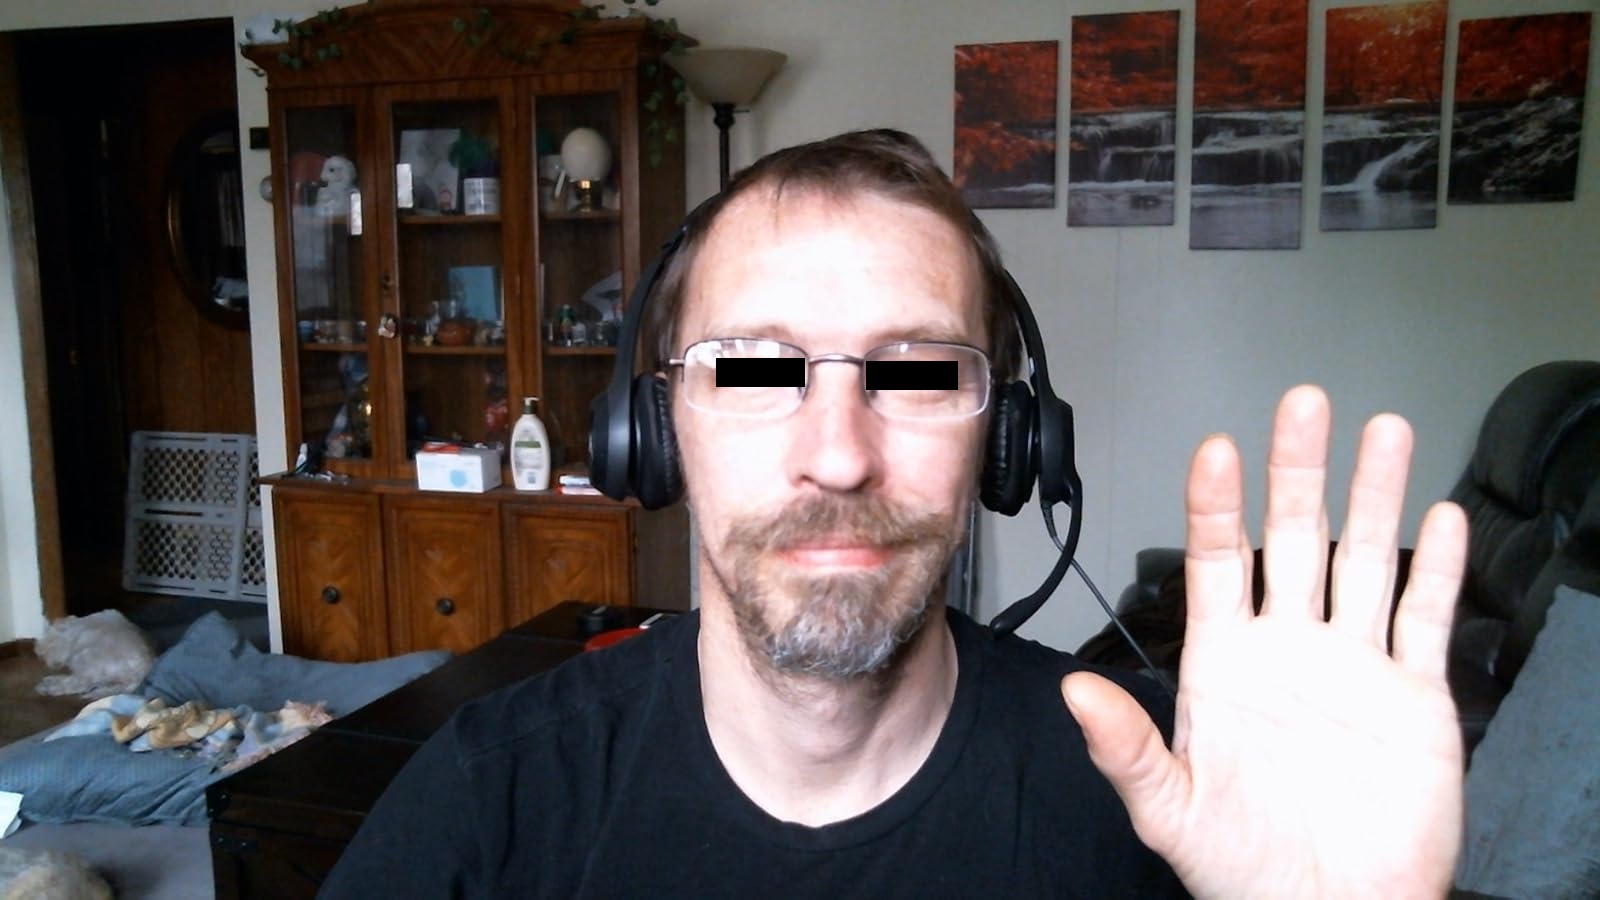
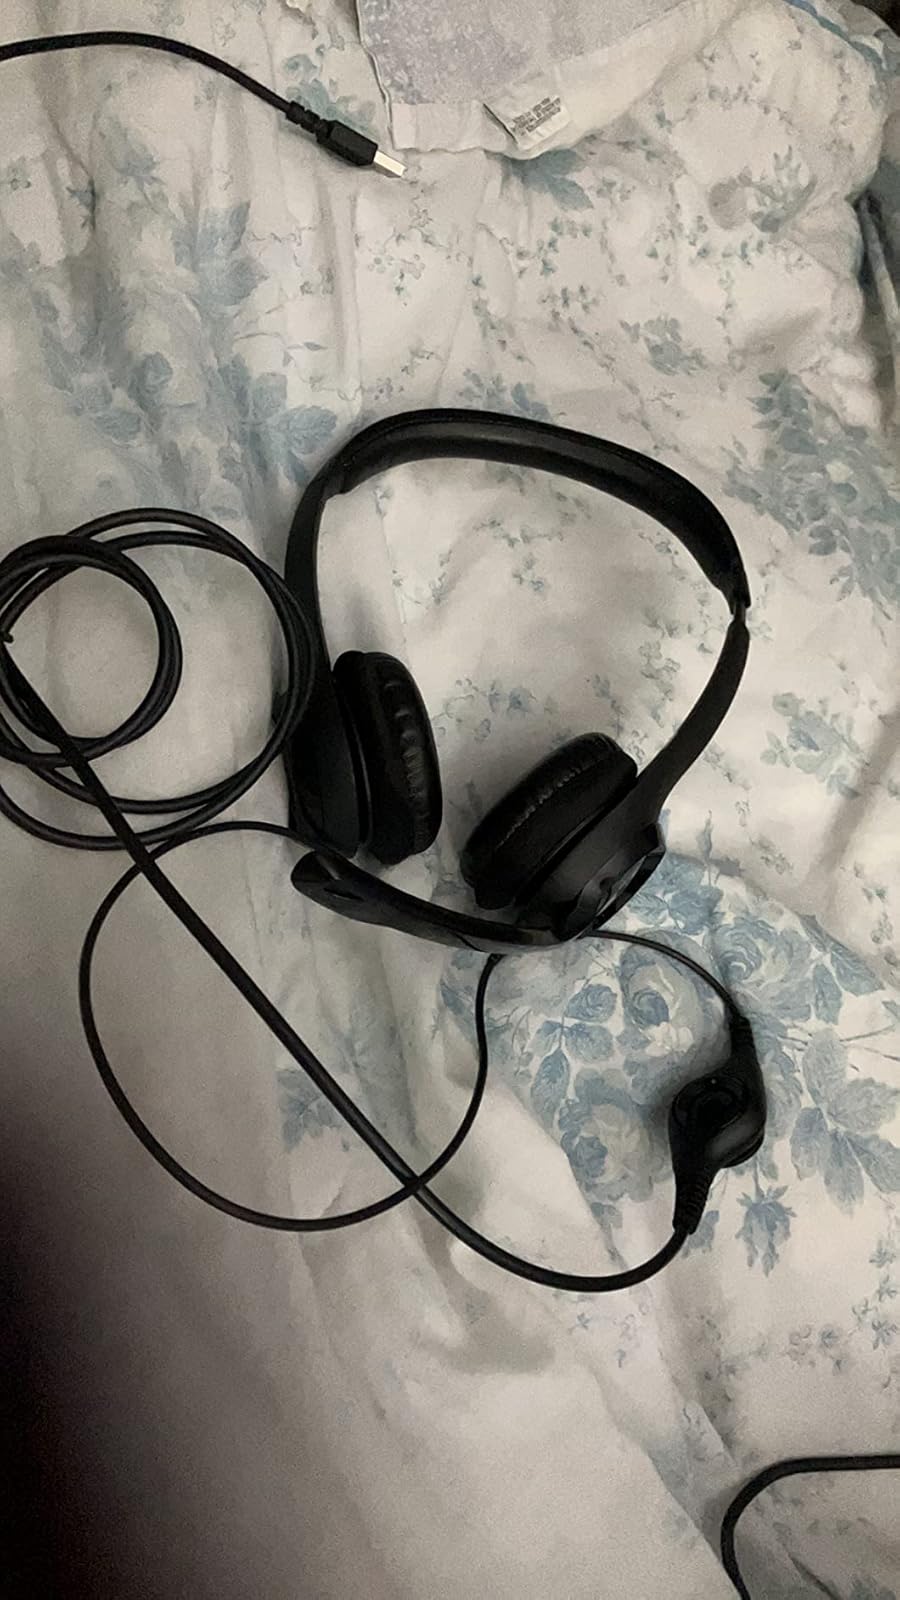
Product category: headphones
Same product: yes